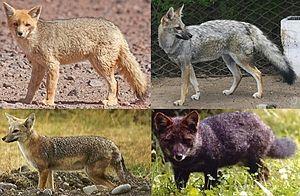
Lycalopex est un genre de canidés dont on rencontre les espèces en Amérique du Sud. Le genre Lycalopex est plus étroitement apparenté au chien qu'aux « vrais » renards. L'espèce la plus commune est sans aucun doute Lycalopex griseus, le renard gris d'Argentine à grandes oreilles. Ces renards sont chassés en Argentine pour leur fourrure, et également du fait de leur réputation de « tueurs d'agneaux », réputation largement exagérée.